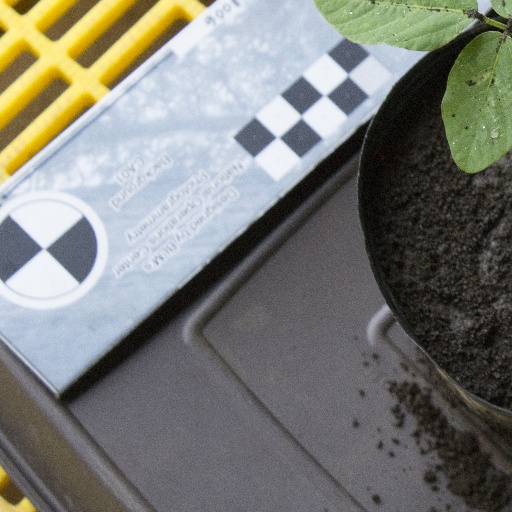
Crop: soybean